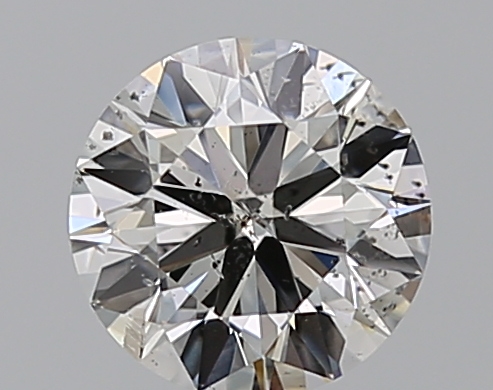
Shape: round
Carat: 1
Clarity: SI2
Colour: G
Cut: EX
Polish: EX
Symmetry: EX
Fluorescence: N
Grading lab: IGI
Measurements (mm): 6.43 x 6.39 x 3.88